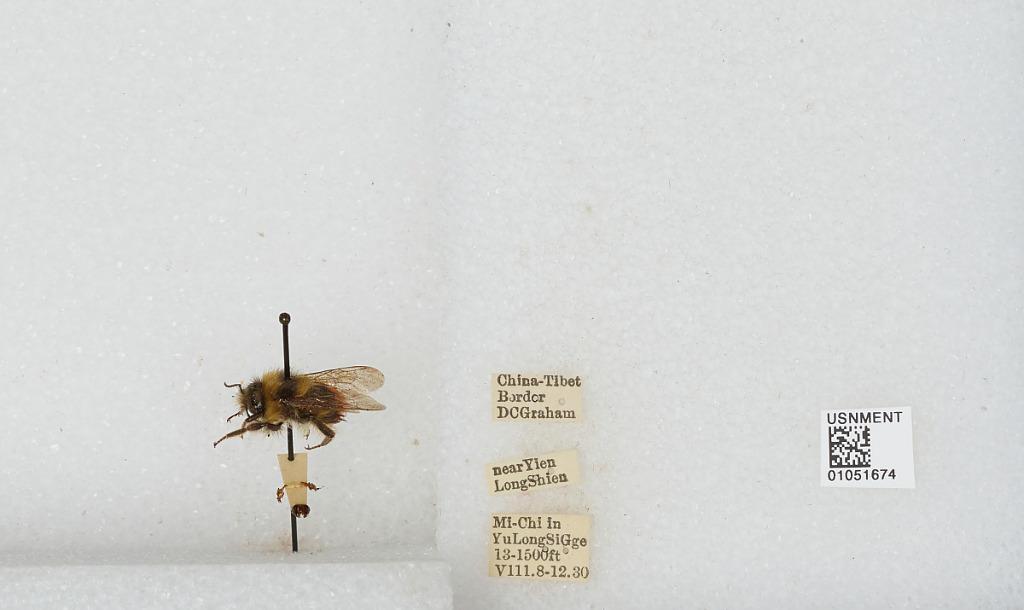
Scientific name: Bombus sp.
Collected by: D. Graham
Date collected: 1930-8-8
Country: China
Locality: China-Tibet Border, Mi-Chi in Yu Long Si Gorge near Yien Long Shien